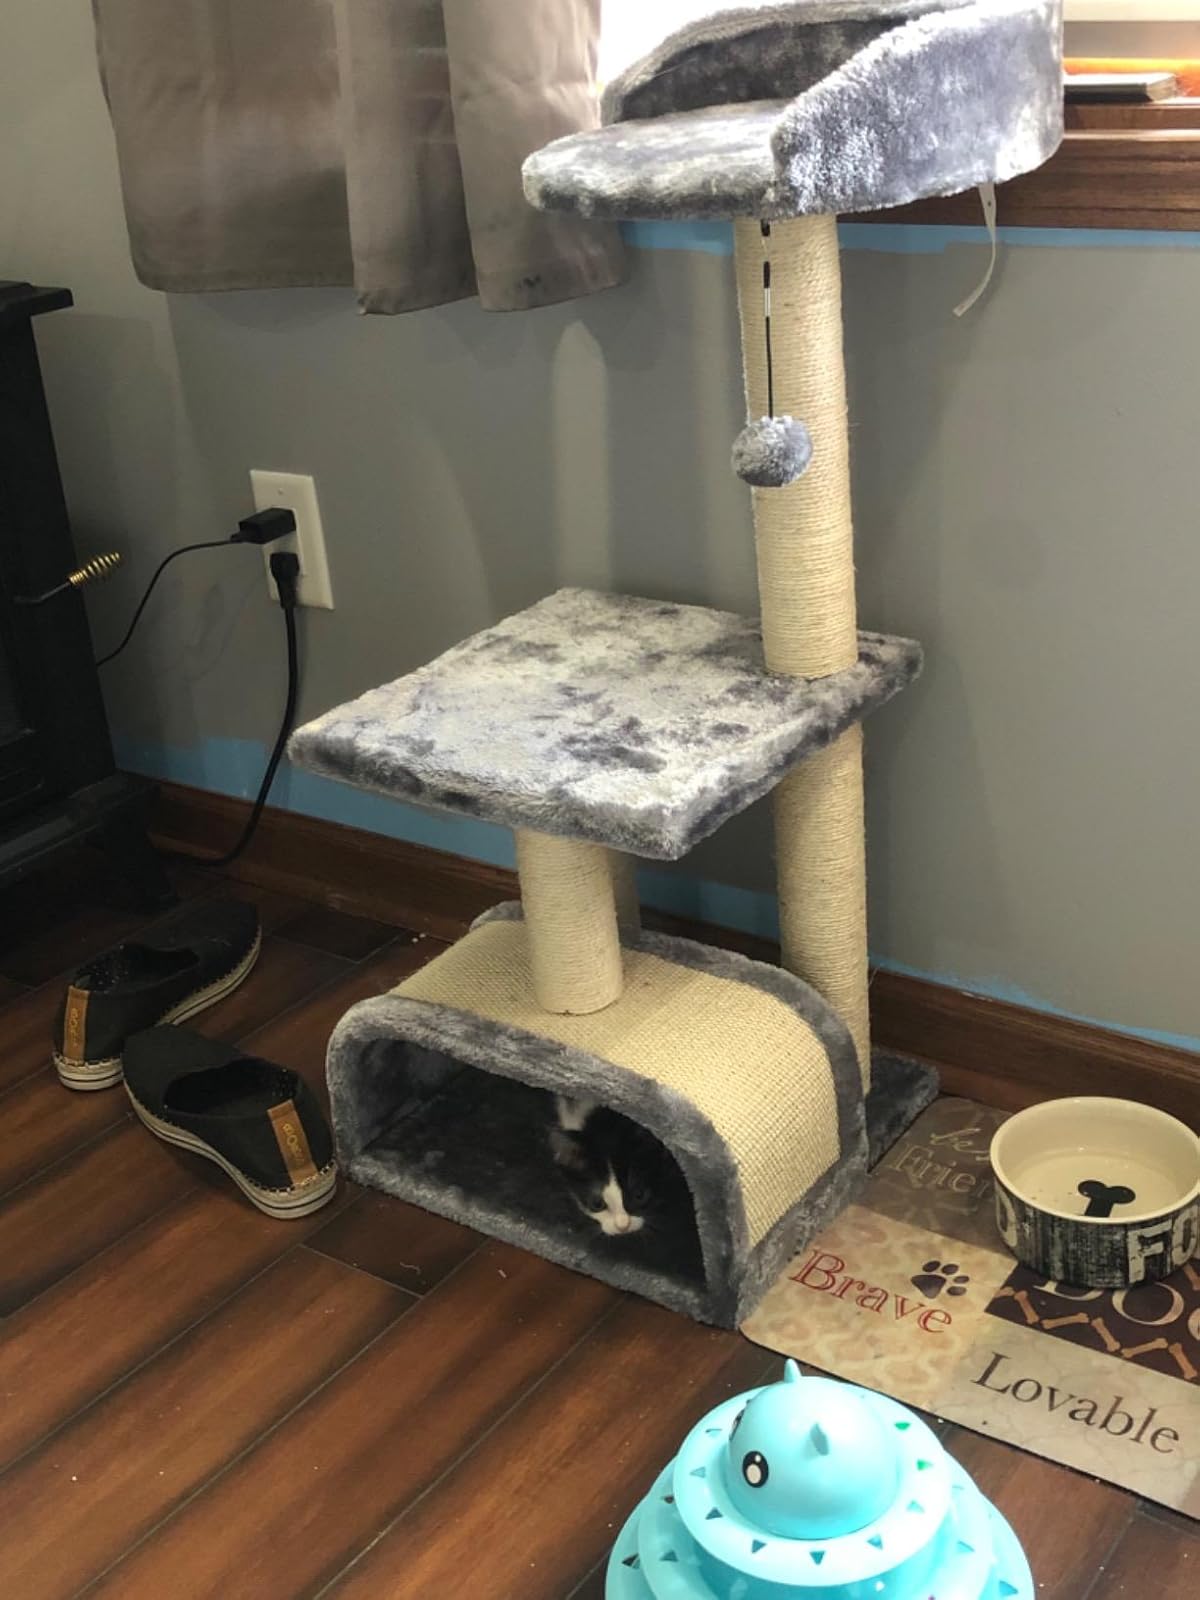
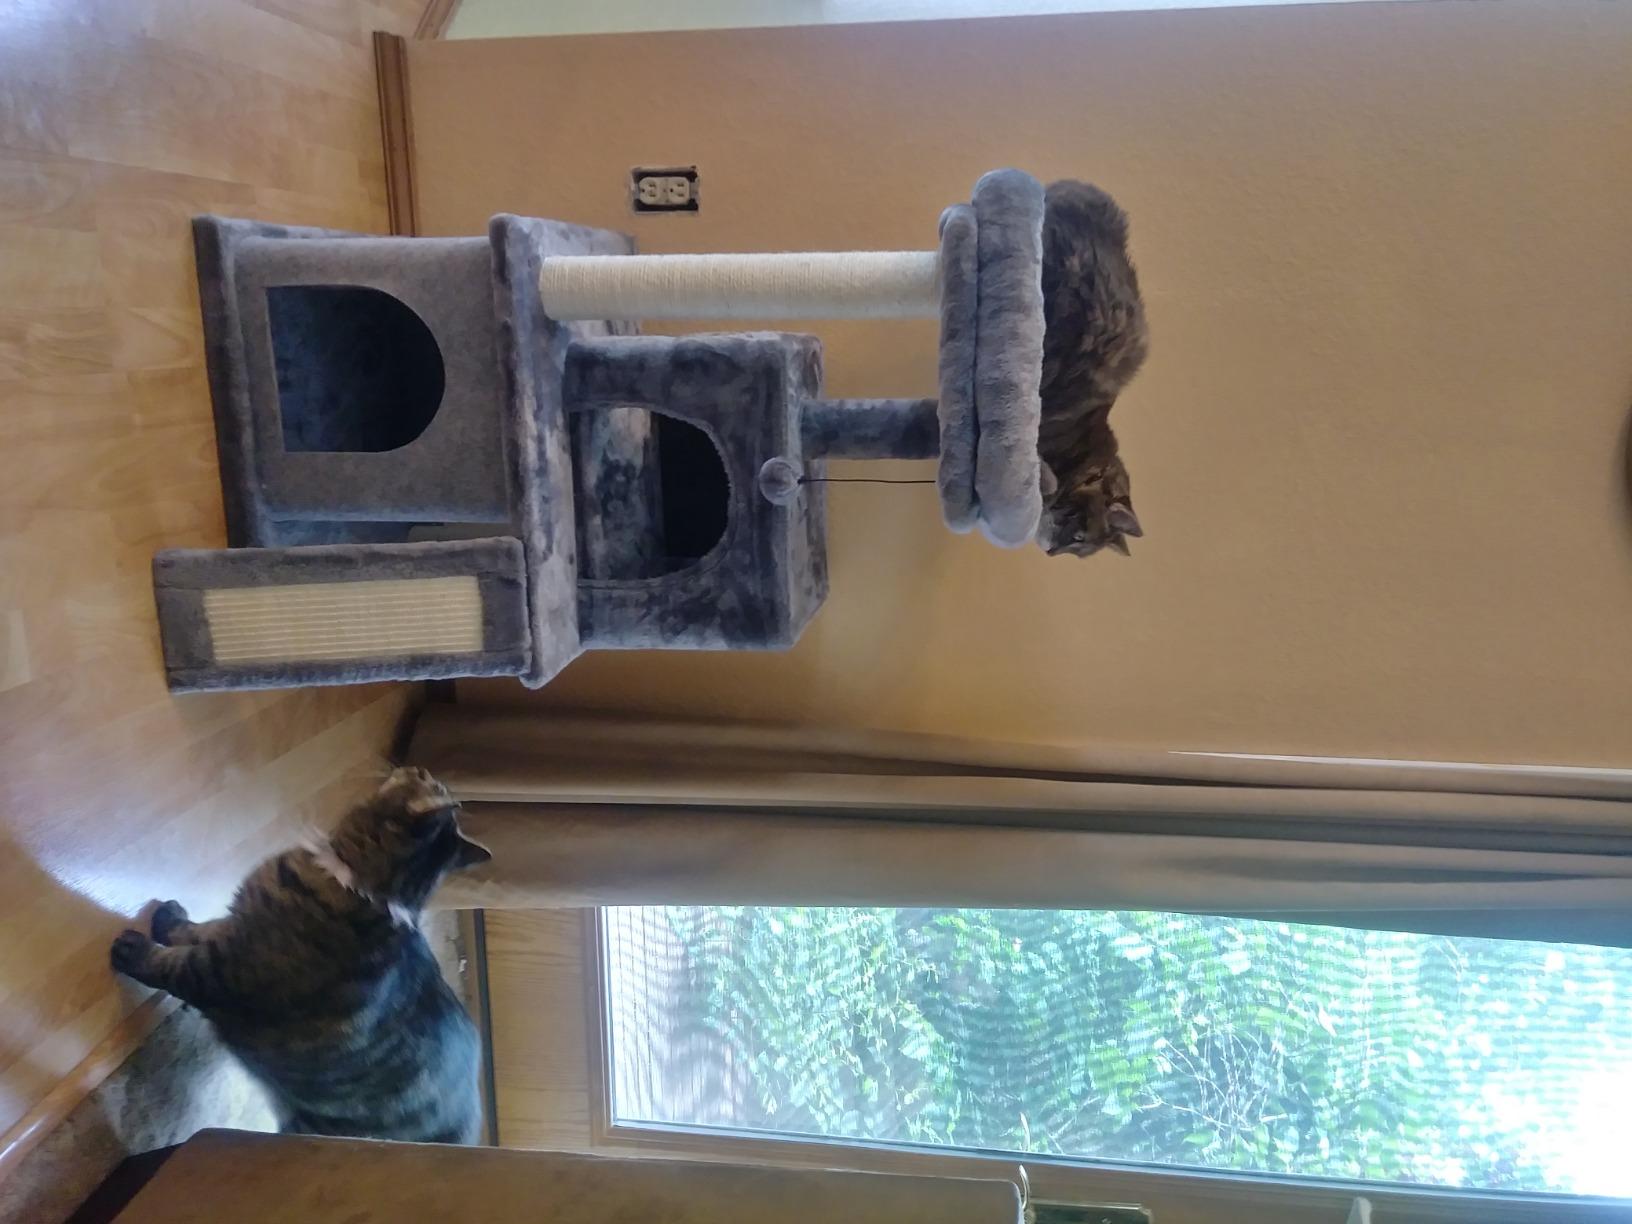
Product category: items_cat tree
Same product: no